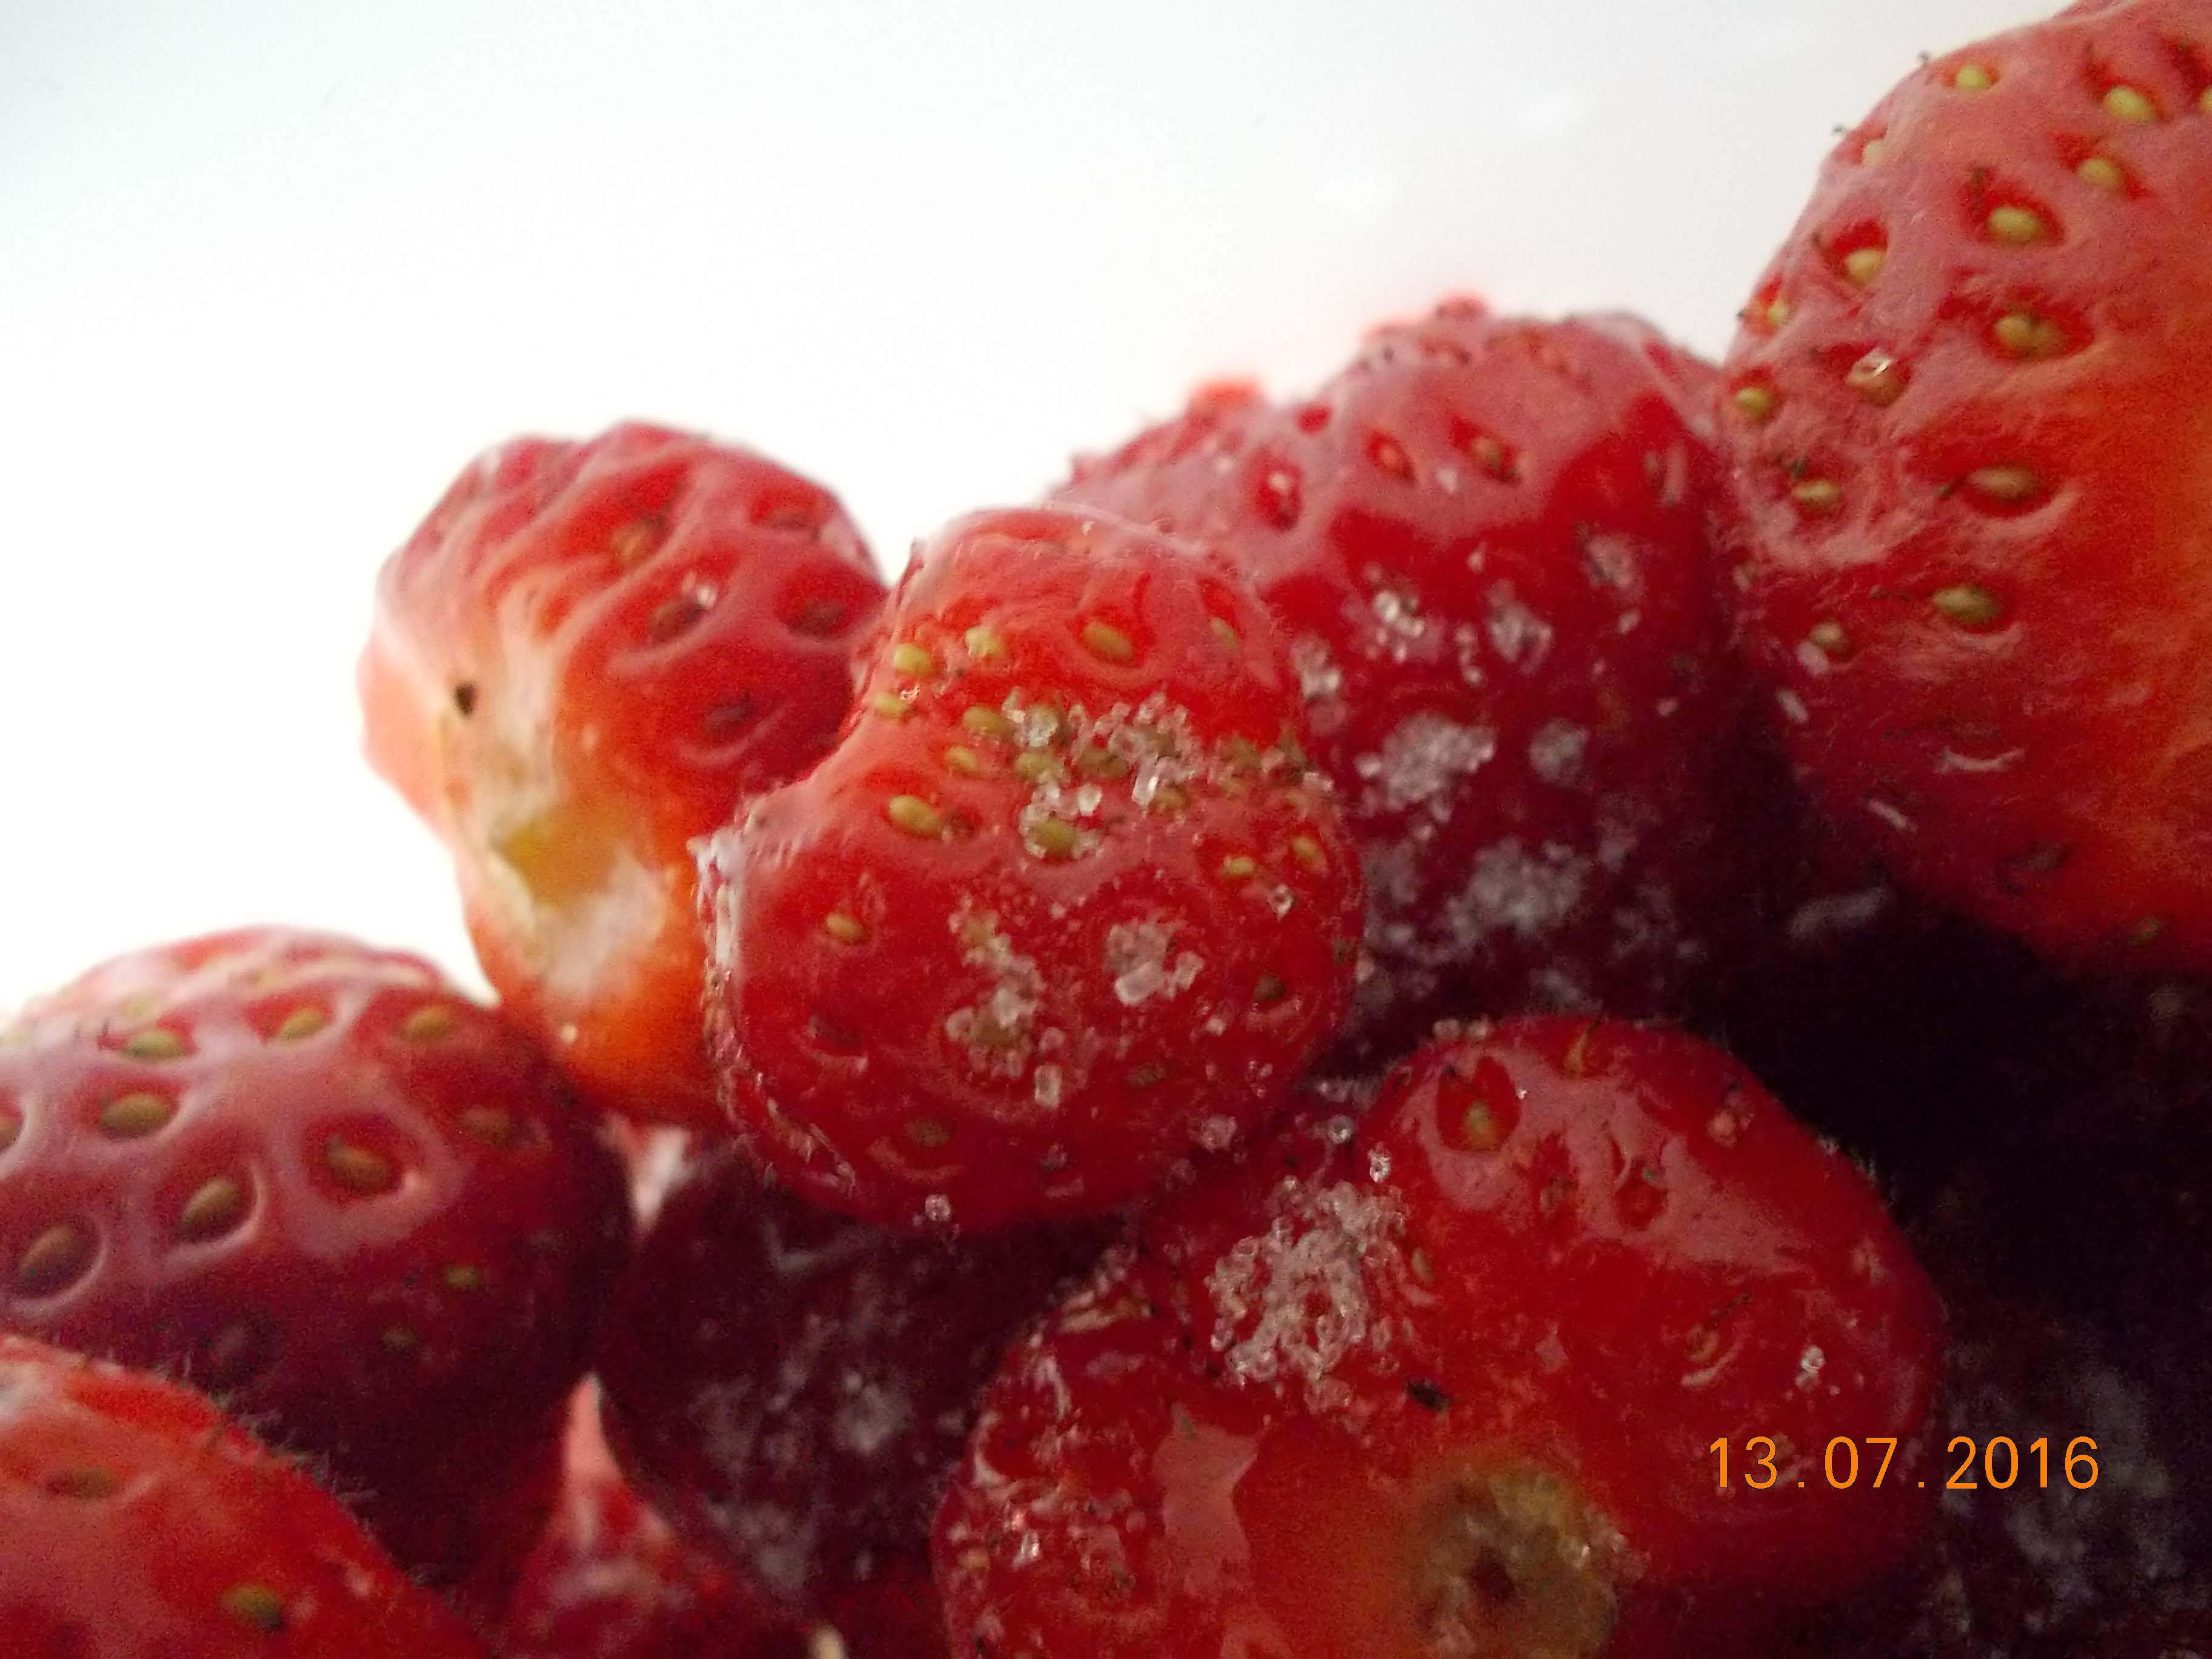
strawberries, natural foods, strawberry, berry, fruit, frutti di bosco, food, seedless fruit, red, accessory fruit, plant, west indian raspberry, Superfruit, superfood, raspberry, produce, close up, alpine strawberry, sweetness, rubus, local food, fruit preserve, macro photography